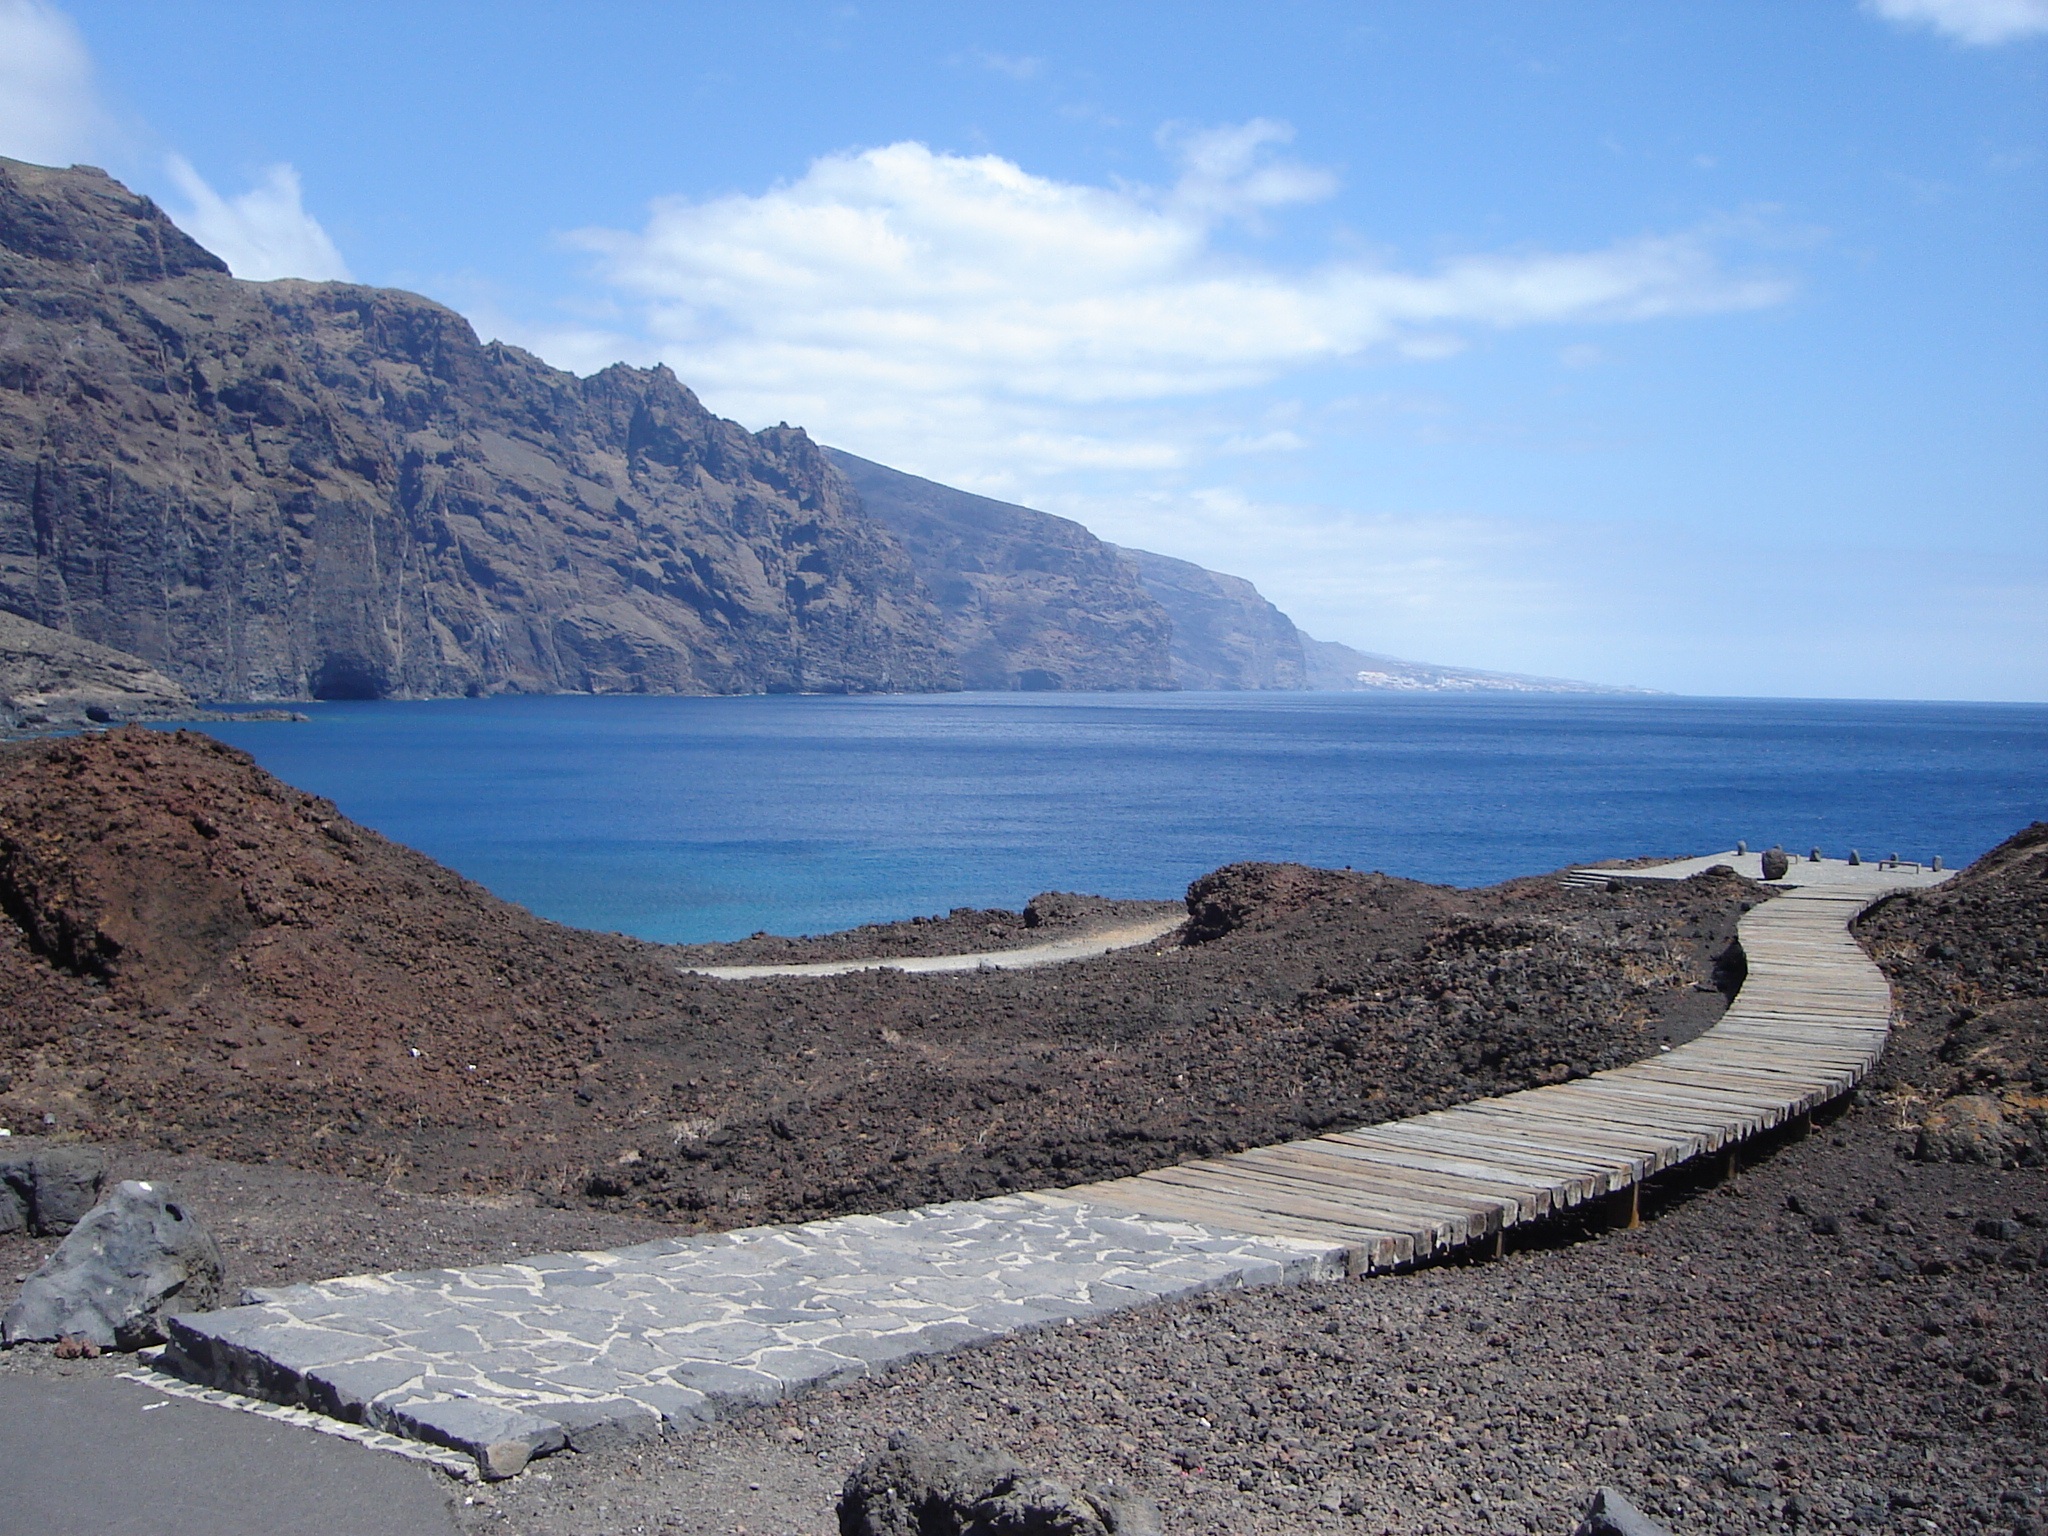
beach, sea, coast, ocean, shore, lake, vacation, cliff, cove, bay, reservoir, terrain, body of water, tenerife, loch, cape, tenno, los gigantes